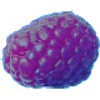
Label: Raspberry 1